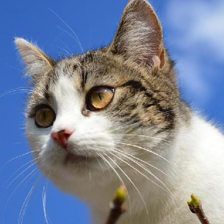
Label: animals